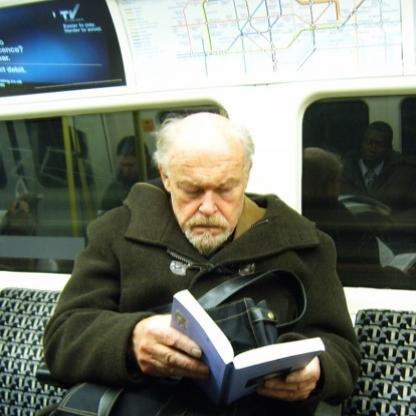
Scene: Indoor